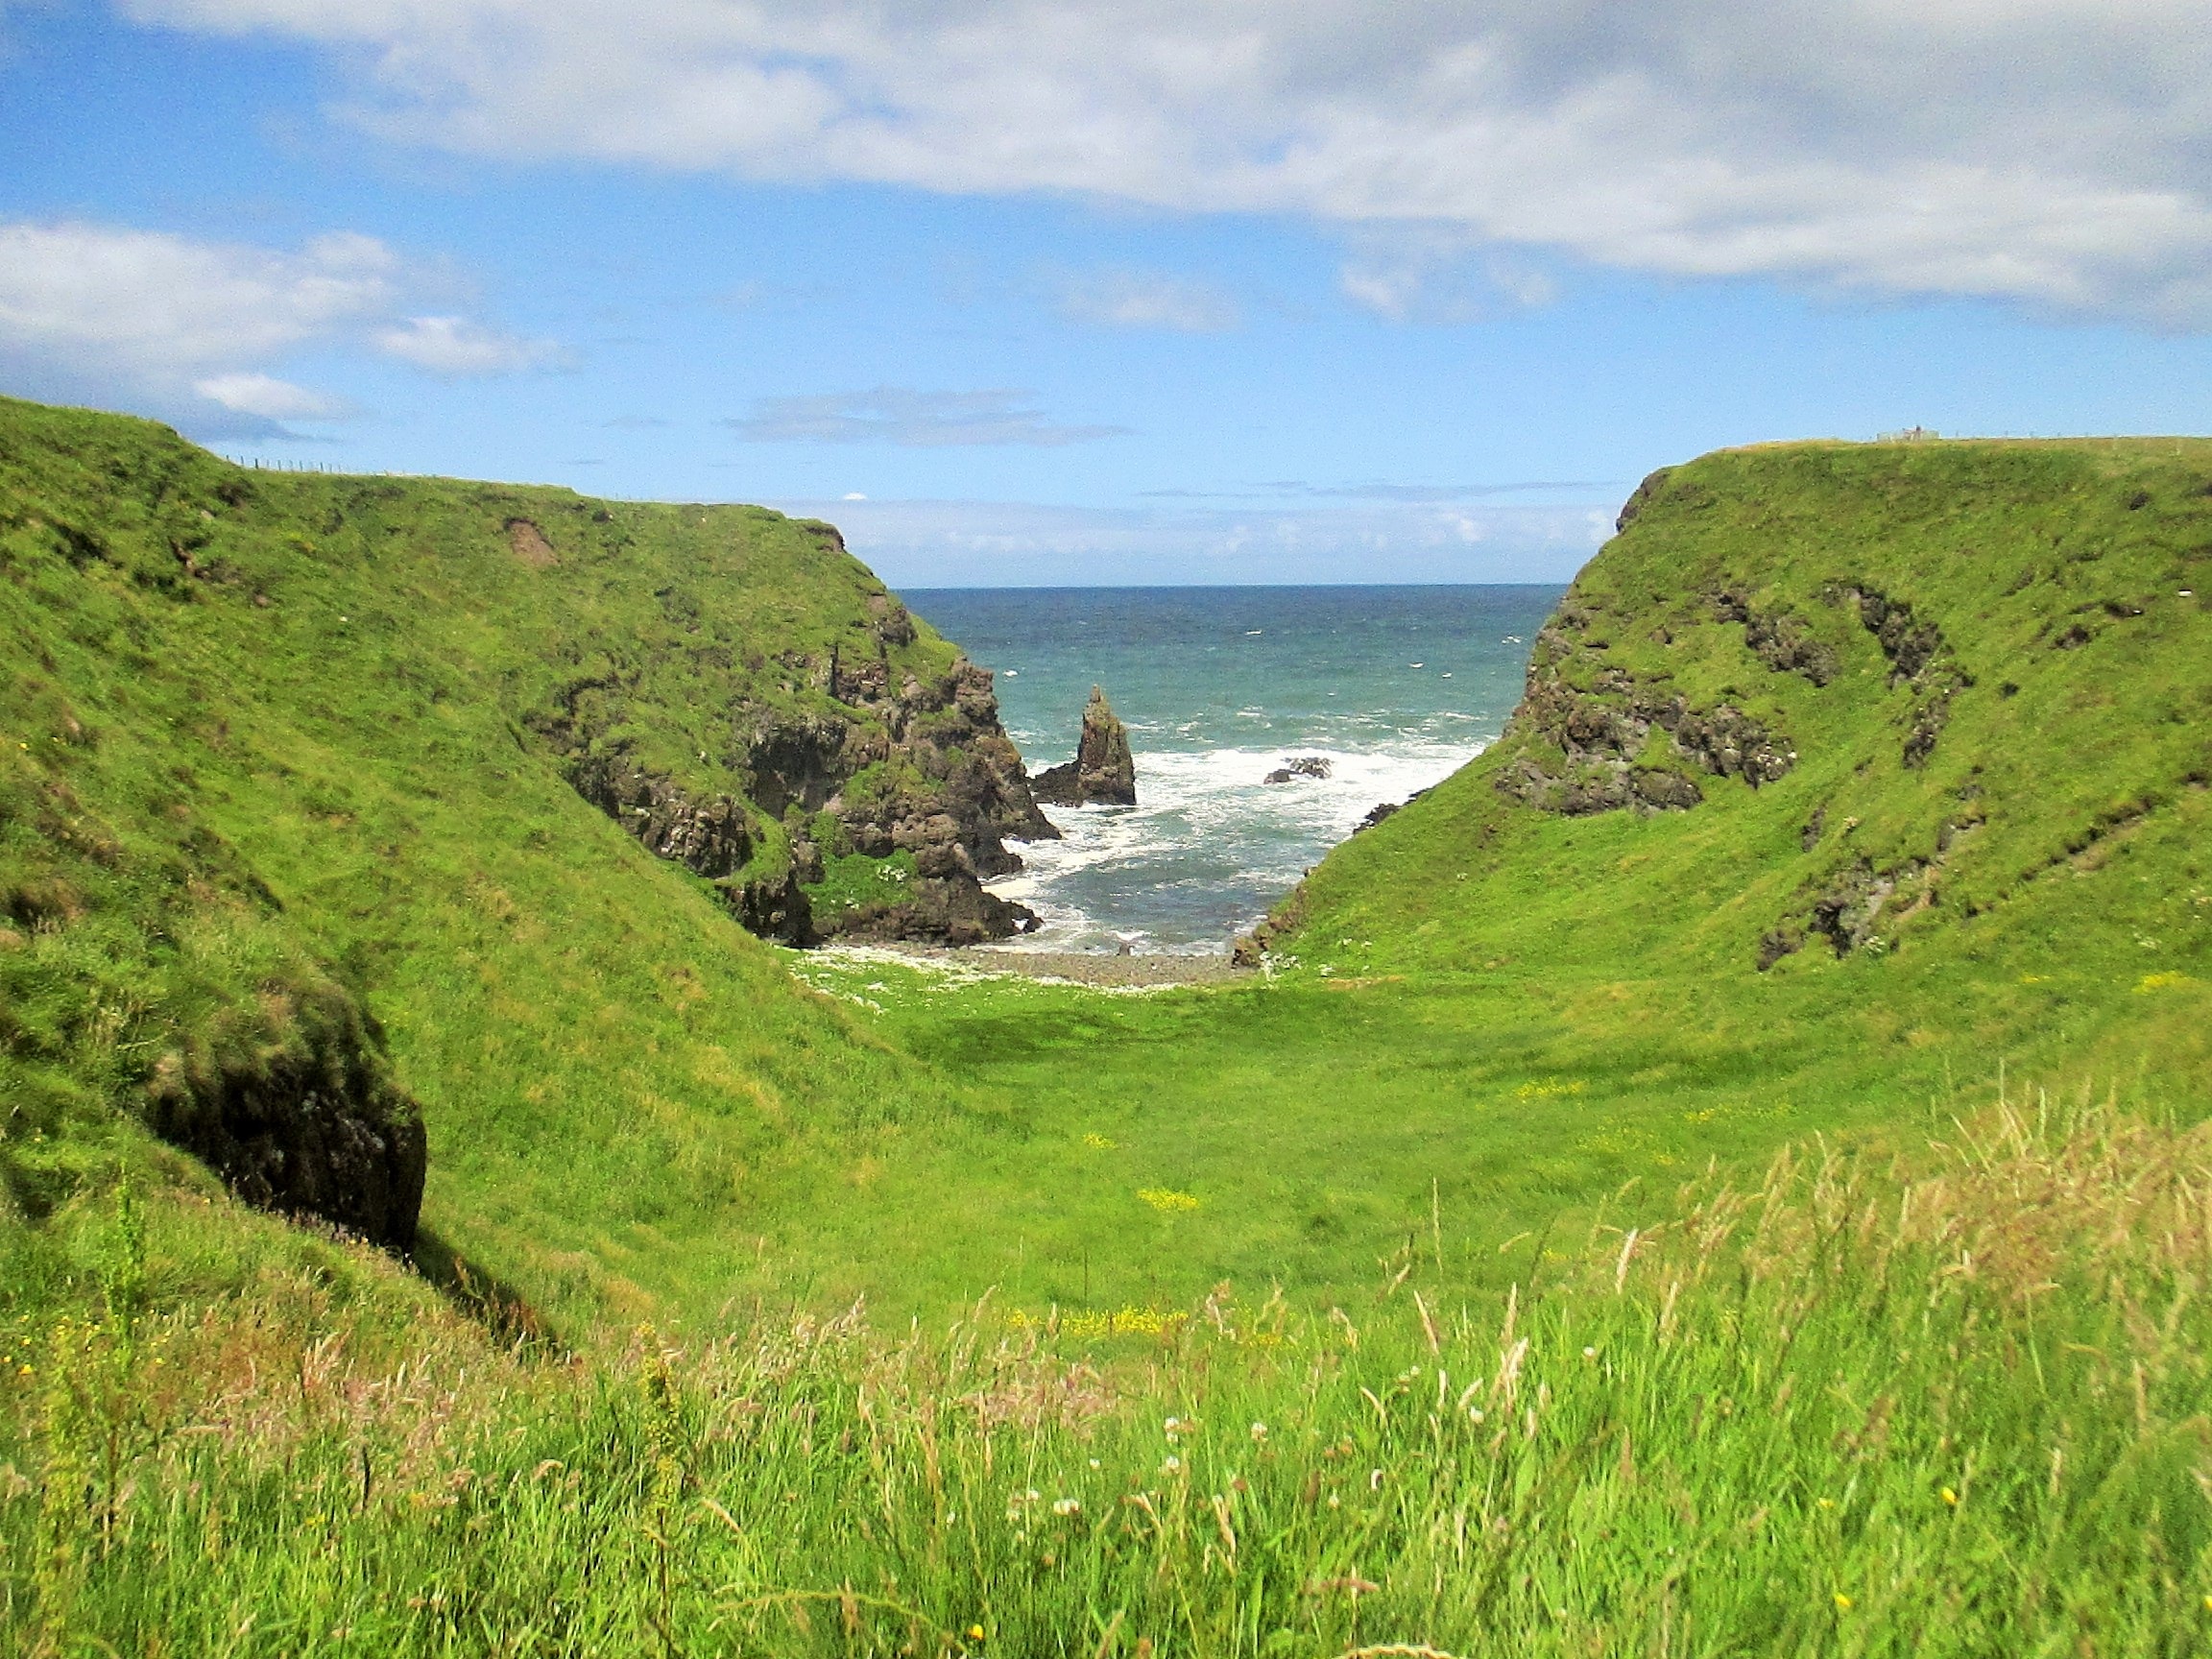
beach, landscape, sea, coast, grass, rock, ocean, meadow, hill, shore, cliff, green, natural, bay, highland, terrain, body of water, rocks, grassland, plateau, habitat, loch, rural area, landform, natural environment, geographical feature